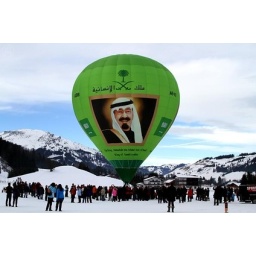
Balloon King of humanitarian flying in the sky city Tnhim Mtal Austrian